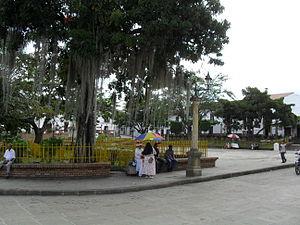
Puente Nacional est une ville du département de Santander en Colombie.